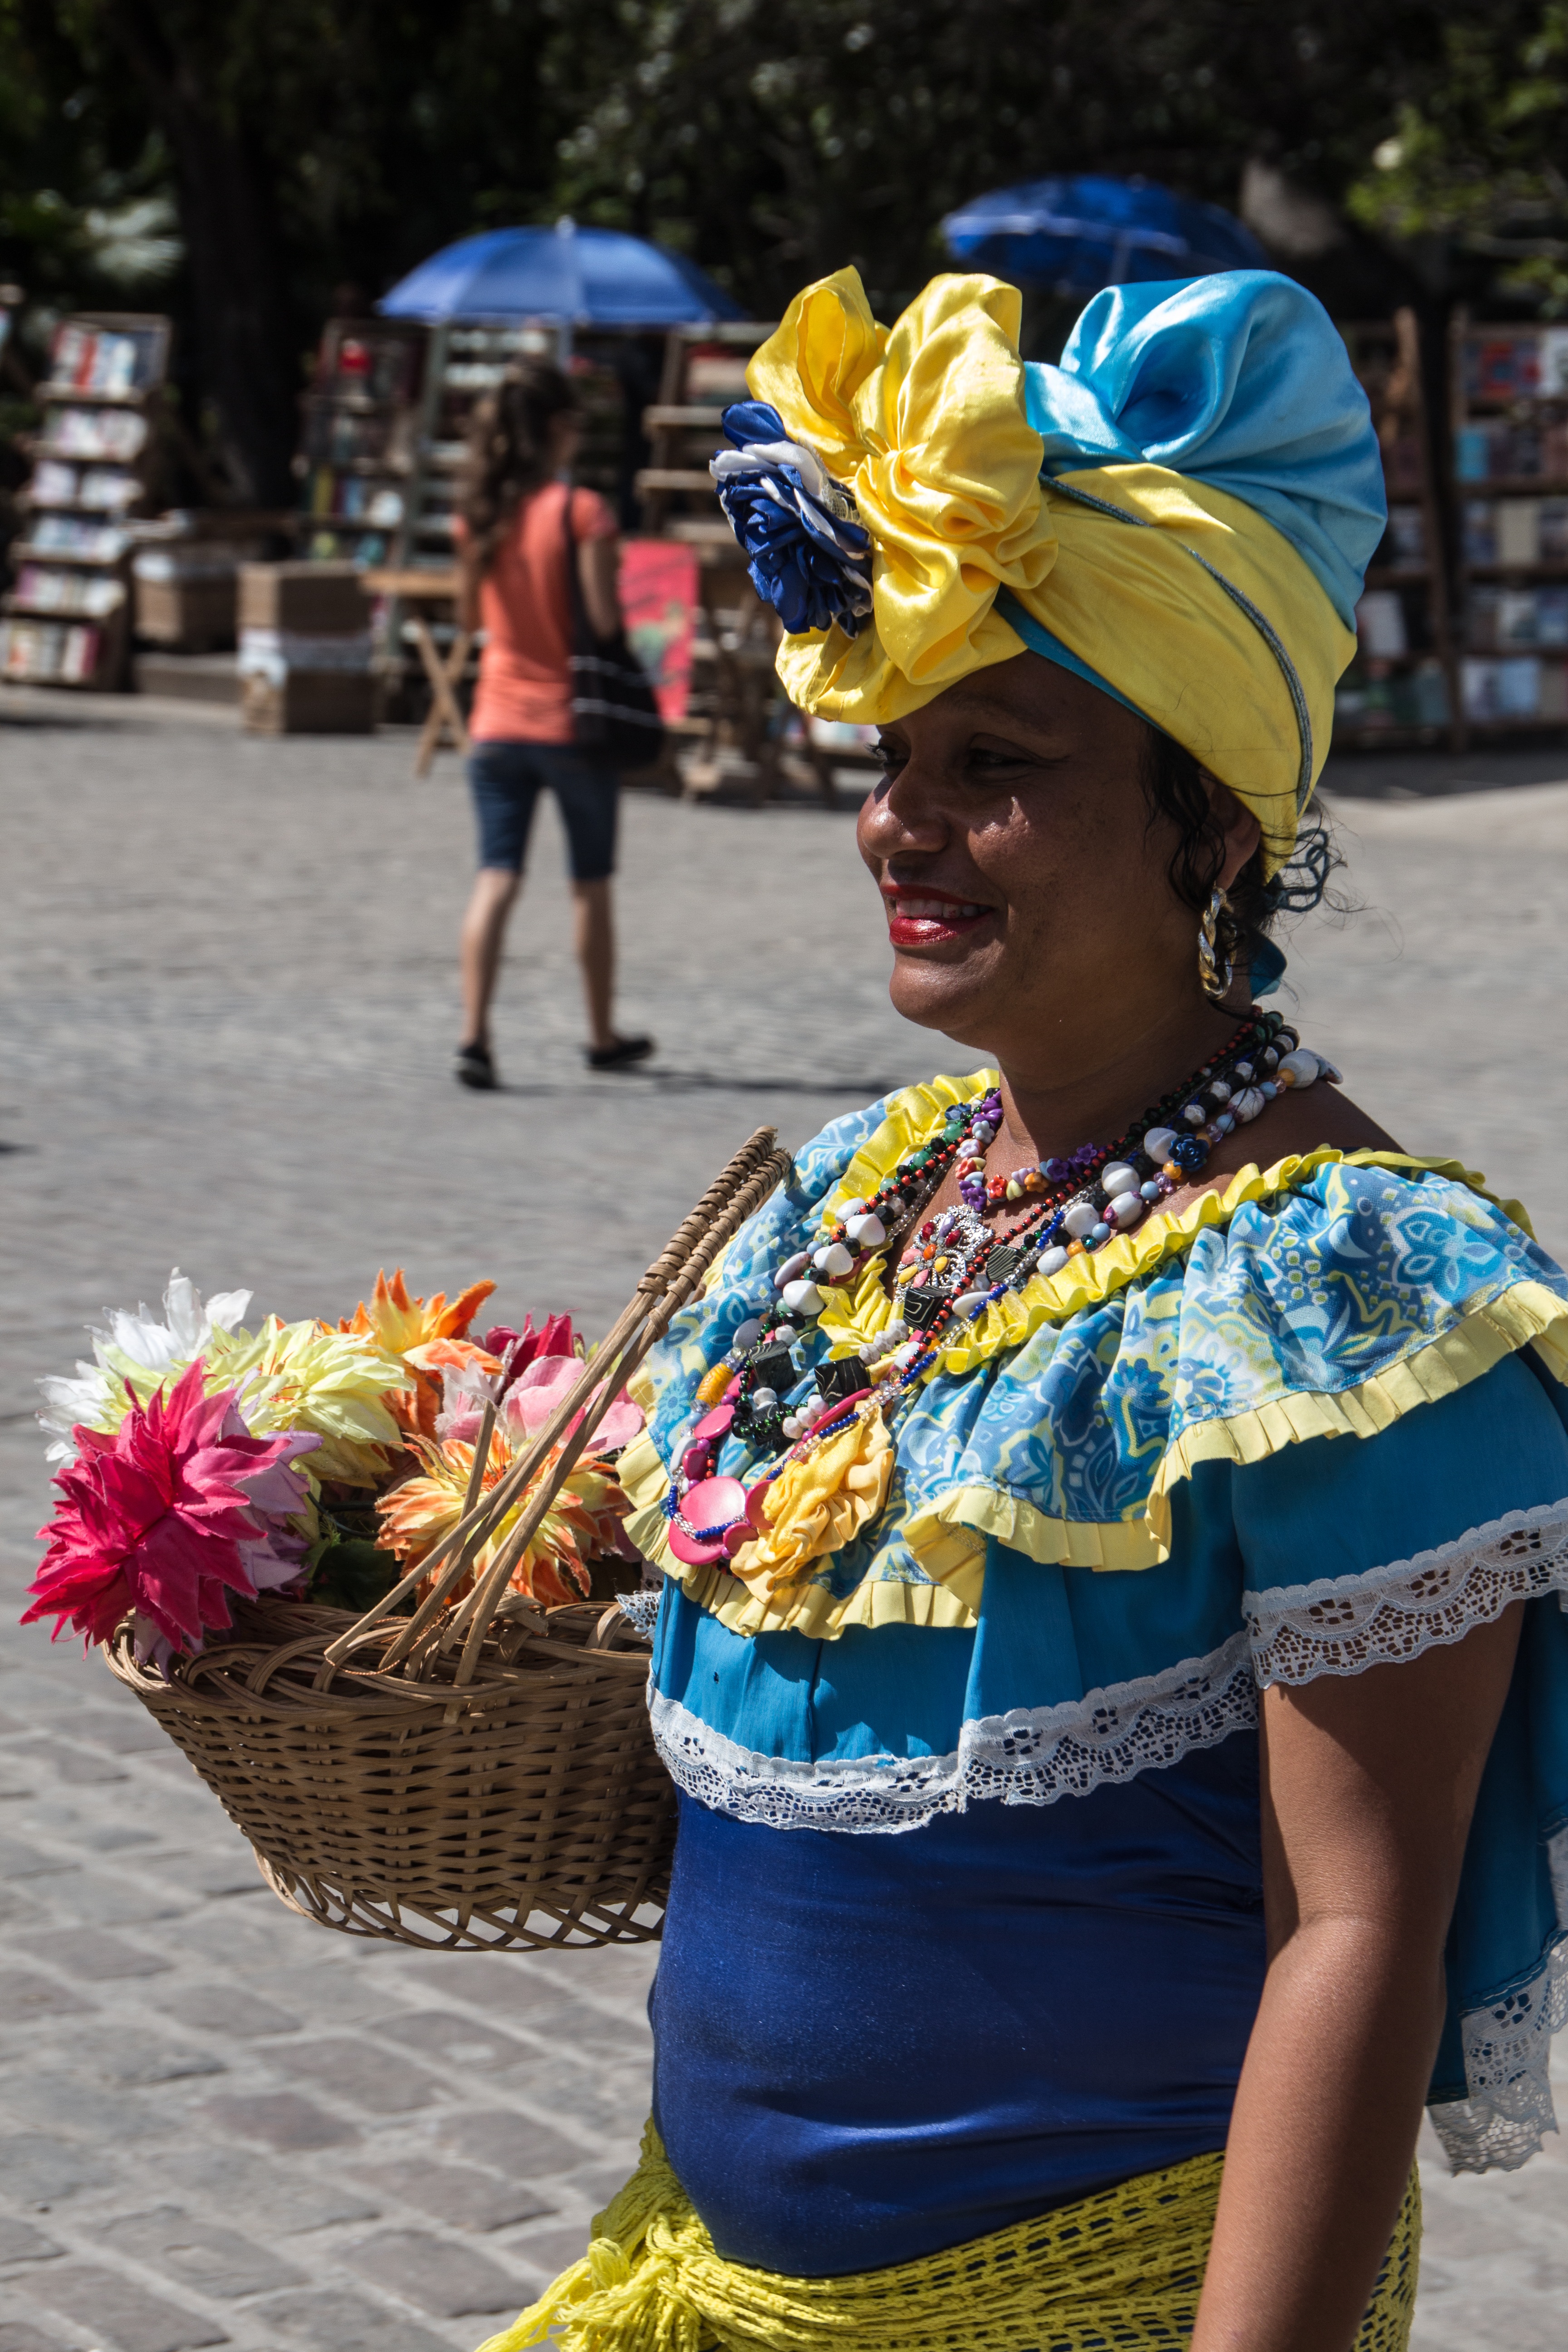
people, woman, flower, spring, carnival, color, clothing, cuba, festival, pretty, decorated, tradition, costume, customs, headdress